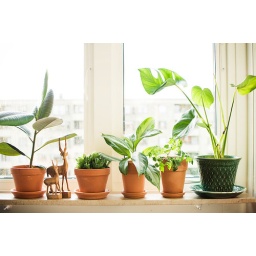
New plants in my kitchen window.